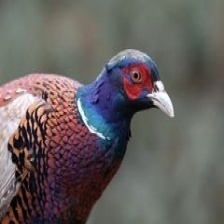
Species: RING-NECKED PHEASANT
Scientific name: PHASIANUS COLCHICUS